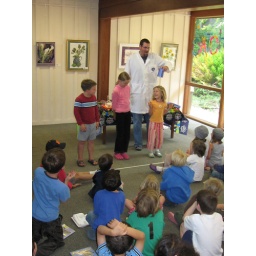
No water in this cup at the Woodside Library's Mad Science show!